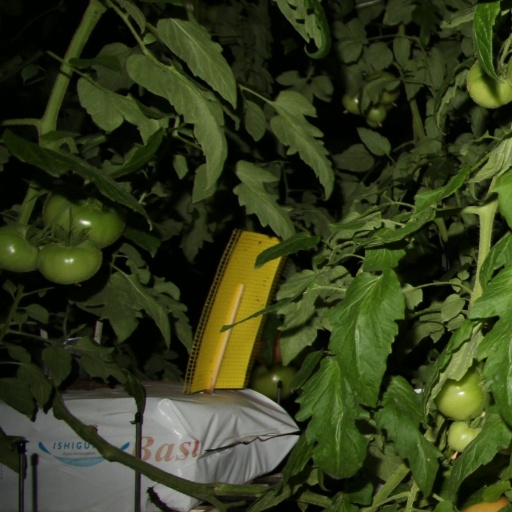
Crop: tomato